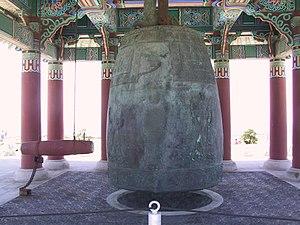
La Cloche coréenne de l'amitié est une importante cloche en bronze située au Angel's Gate Park, dans le quartier de San Pedro, à Los Angeles. Elle est abritée sous un kiosque en pierre situé à l'angle de Gaffey Street et de la 37ᵉ rue, dans une section du parc baptisée « Parc de la paix américano-coréenne » et occupant le site de l'ancienne réserve haute du Fort MacArthur.